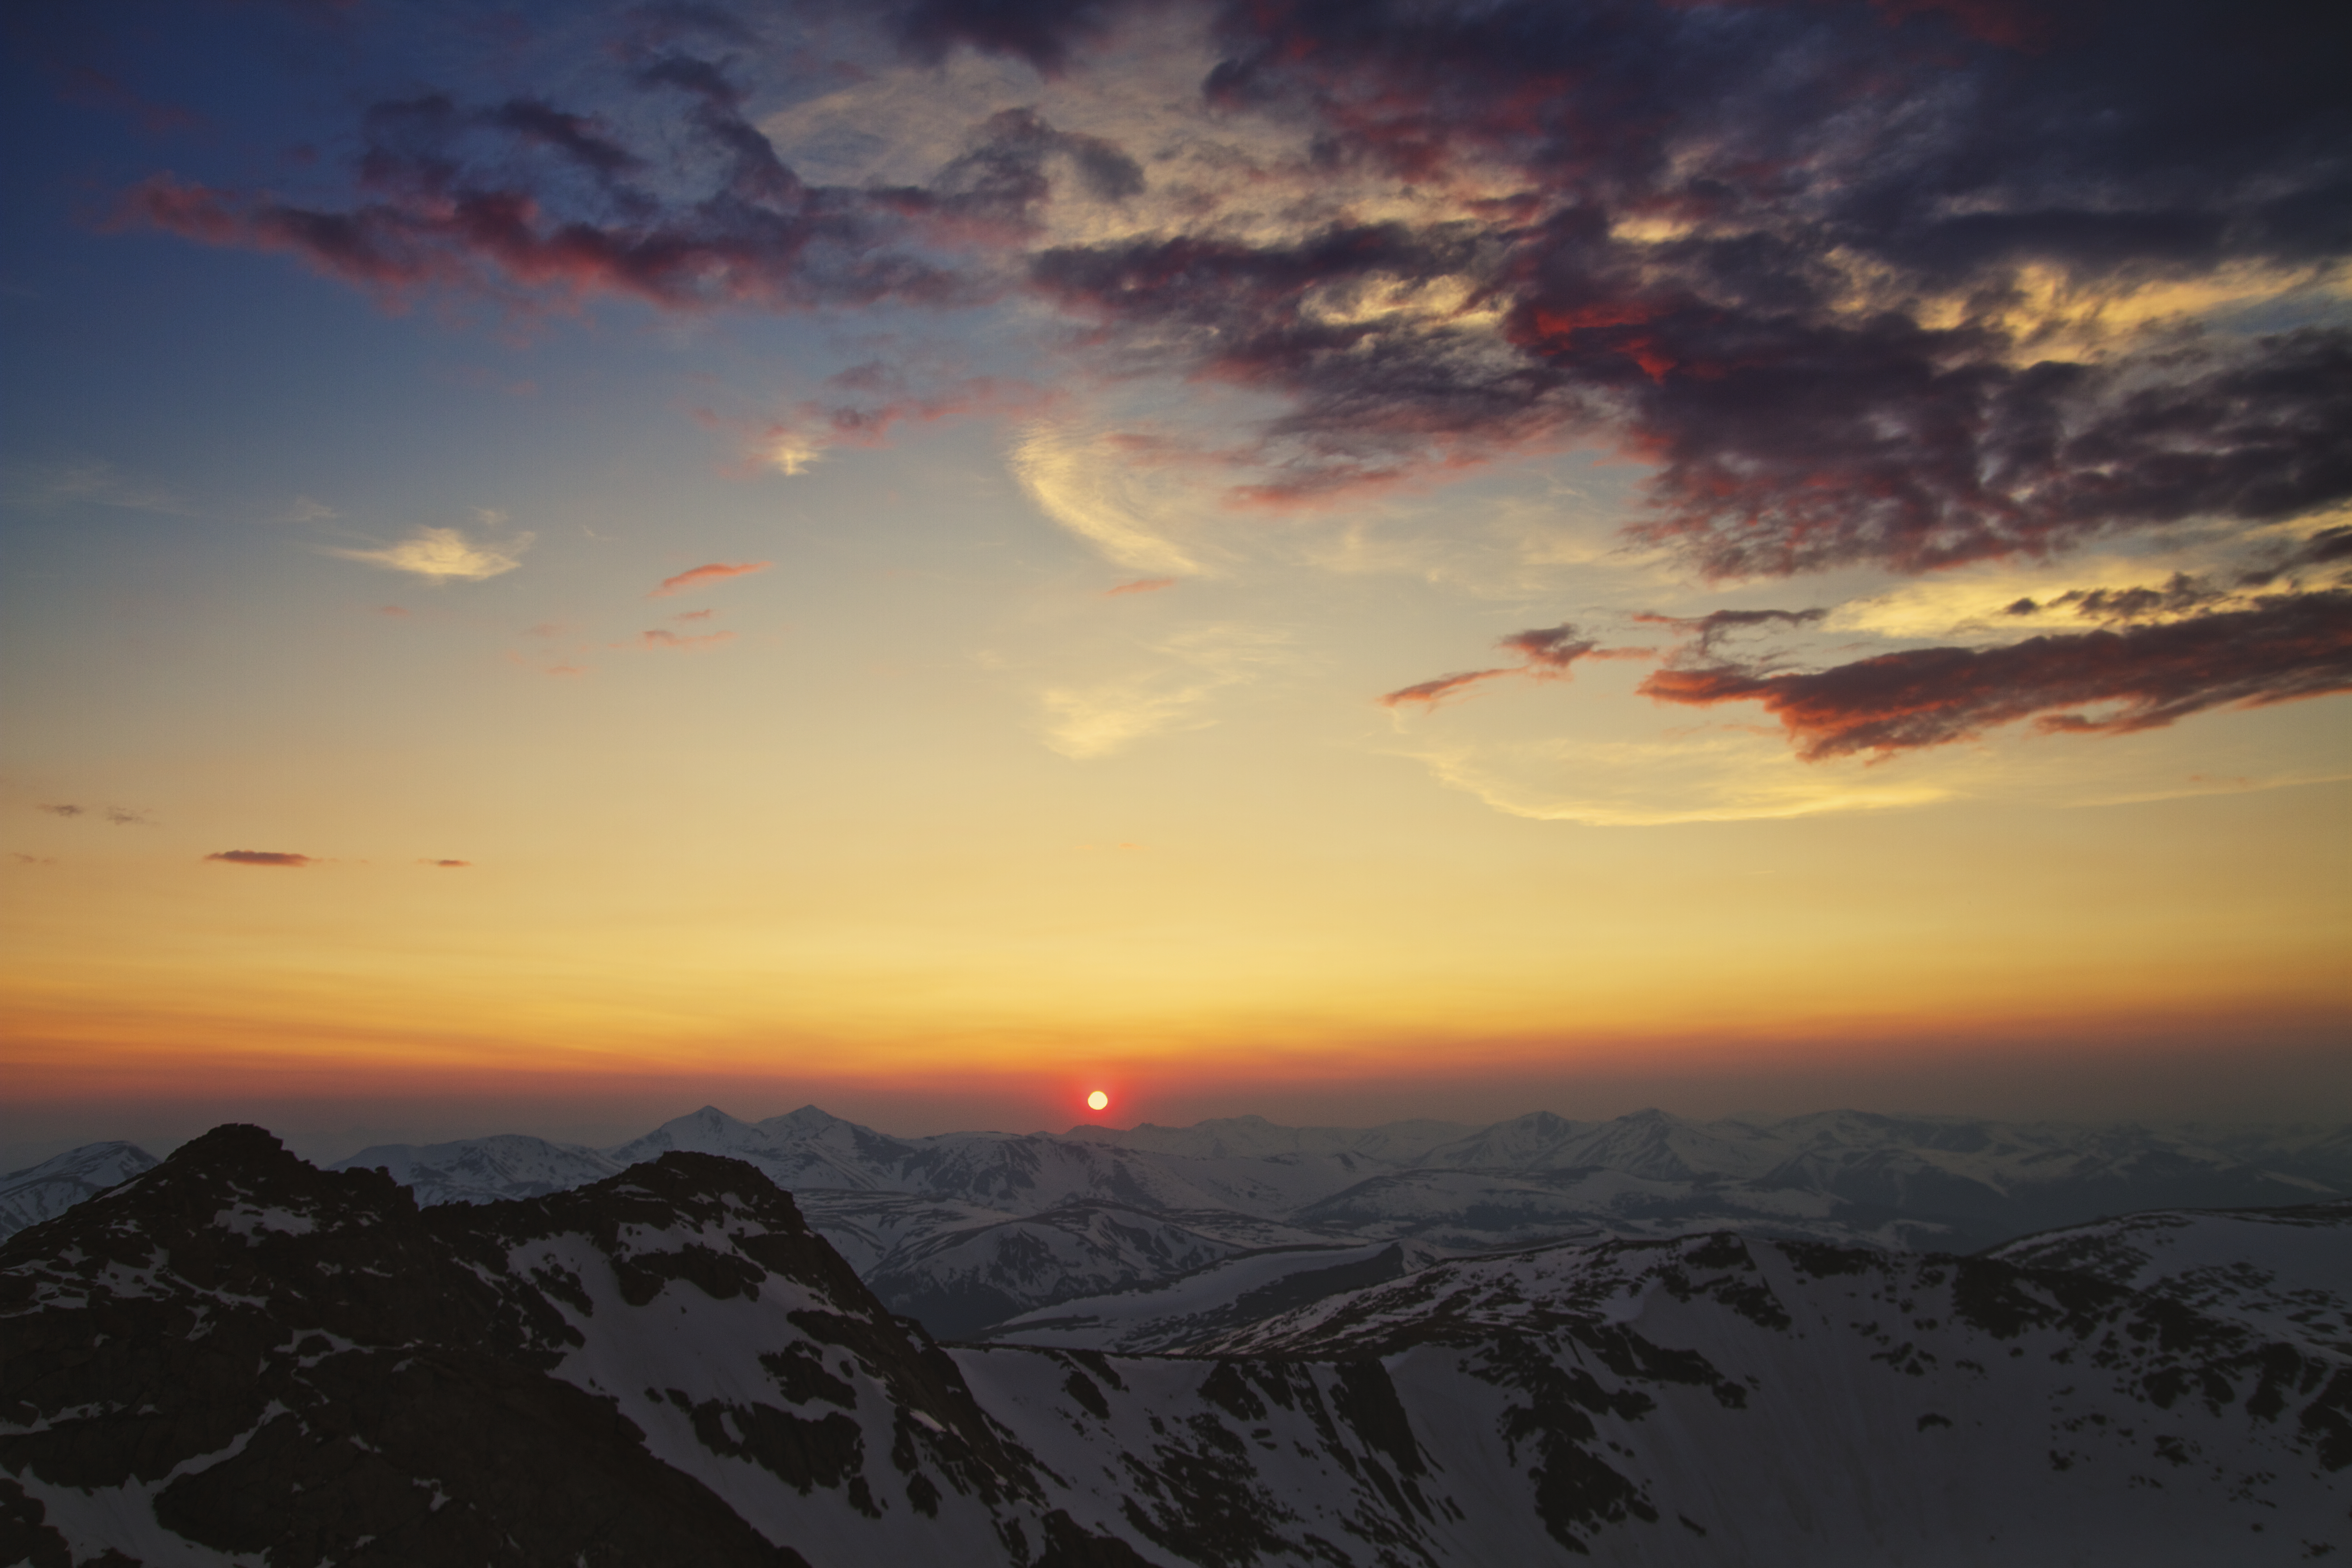
landscape, nature, horizon, mountain, cloud, sky, sun, sunrise, sunset, sunlight, morning, dawn, atmosphere, dusk, evening, natural, canon, rocky, colorful, mt, eos, clouds, colorado, mountains, canon7d, 7d, scape, tamron1750, evans, afterglow, mountainous landforms, red sky at morning